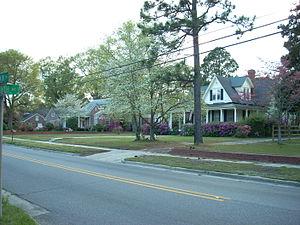
Red Springs est une ville américaine située dans le comté de Robeson en Caroline du Nord. En 2010, sa population était de 3 428 habitants.